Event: Typhoon Ruby
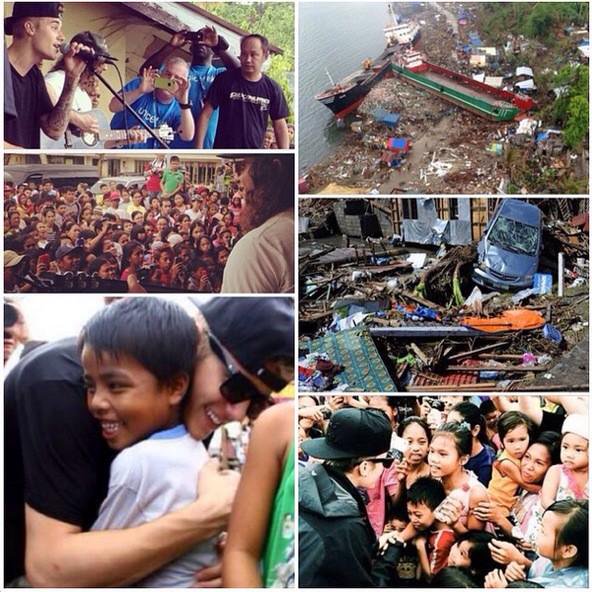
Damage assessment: damage